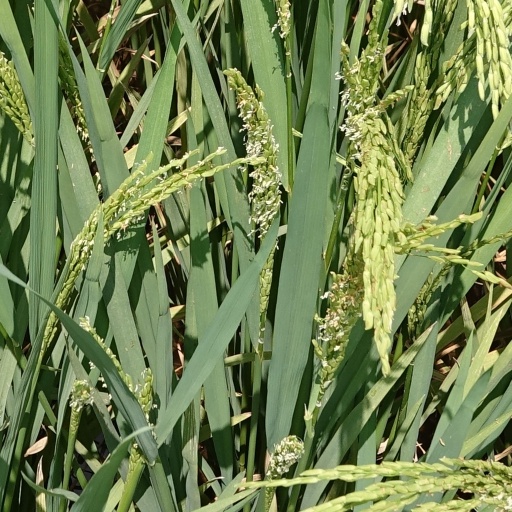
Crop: rice